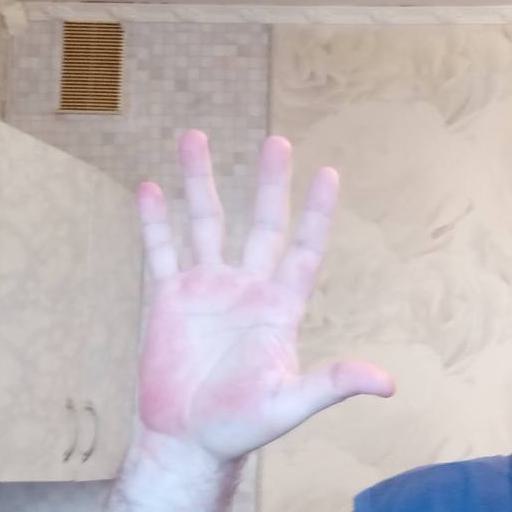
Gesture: palm